COVID-19 eviction moratoriums in the United States

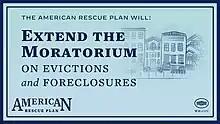
Graphic released by the White House on February 4, 2021, urging Congress to pass the American Rescue Plan Act.

In response to the COVID-19 pandemic, the United States federal government and several U.S. states implemented moratoriums on eviction.